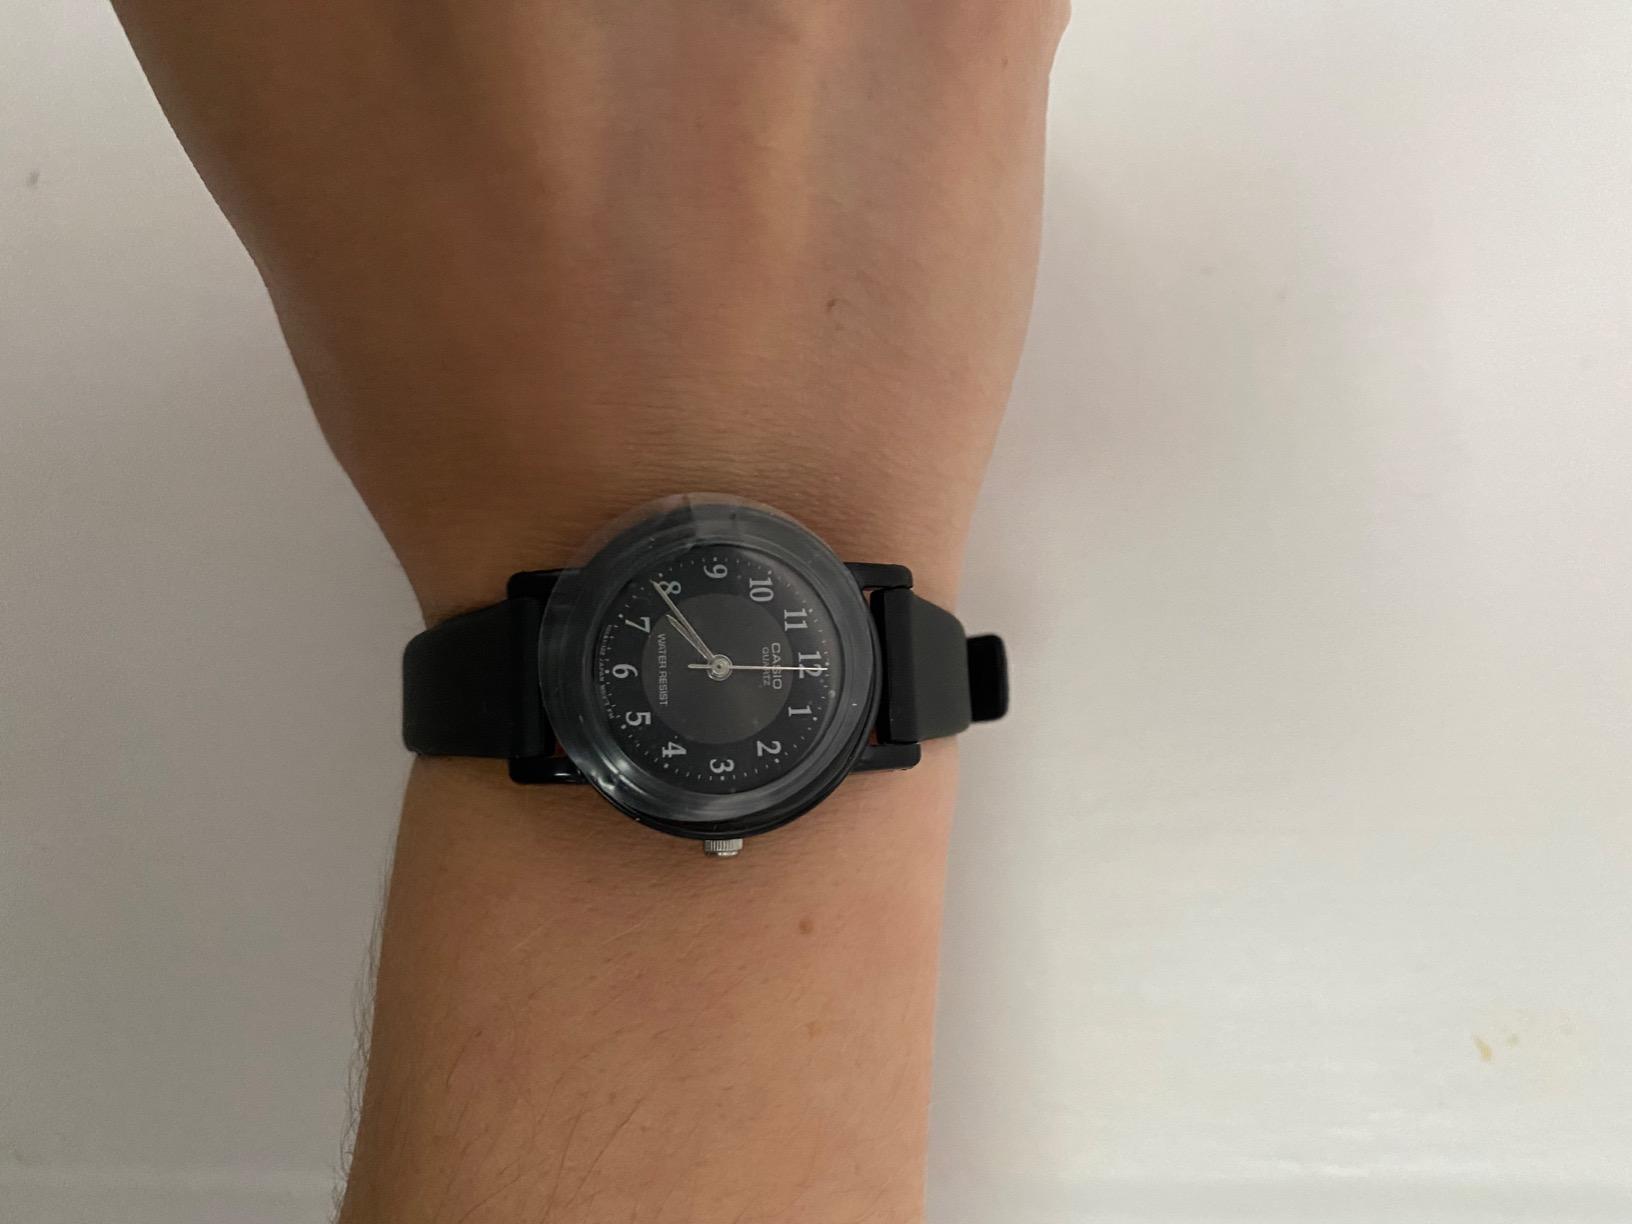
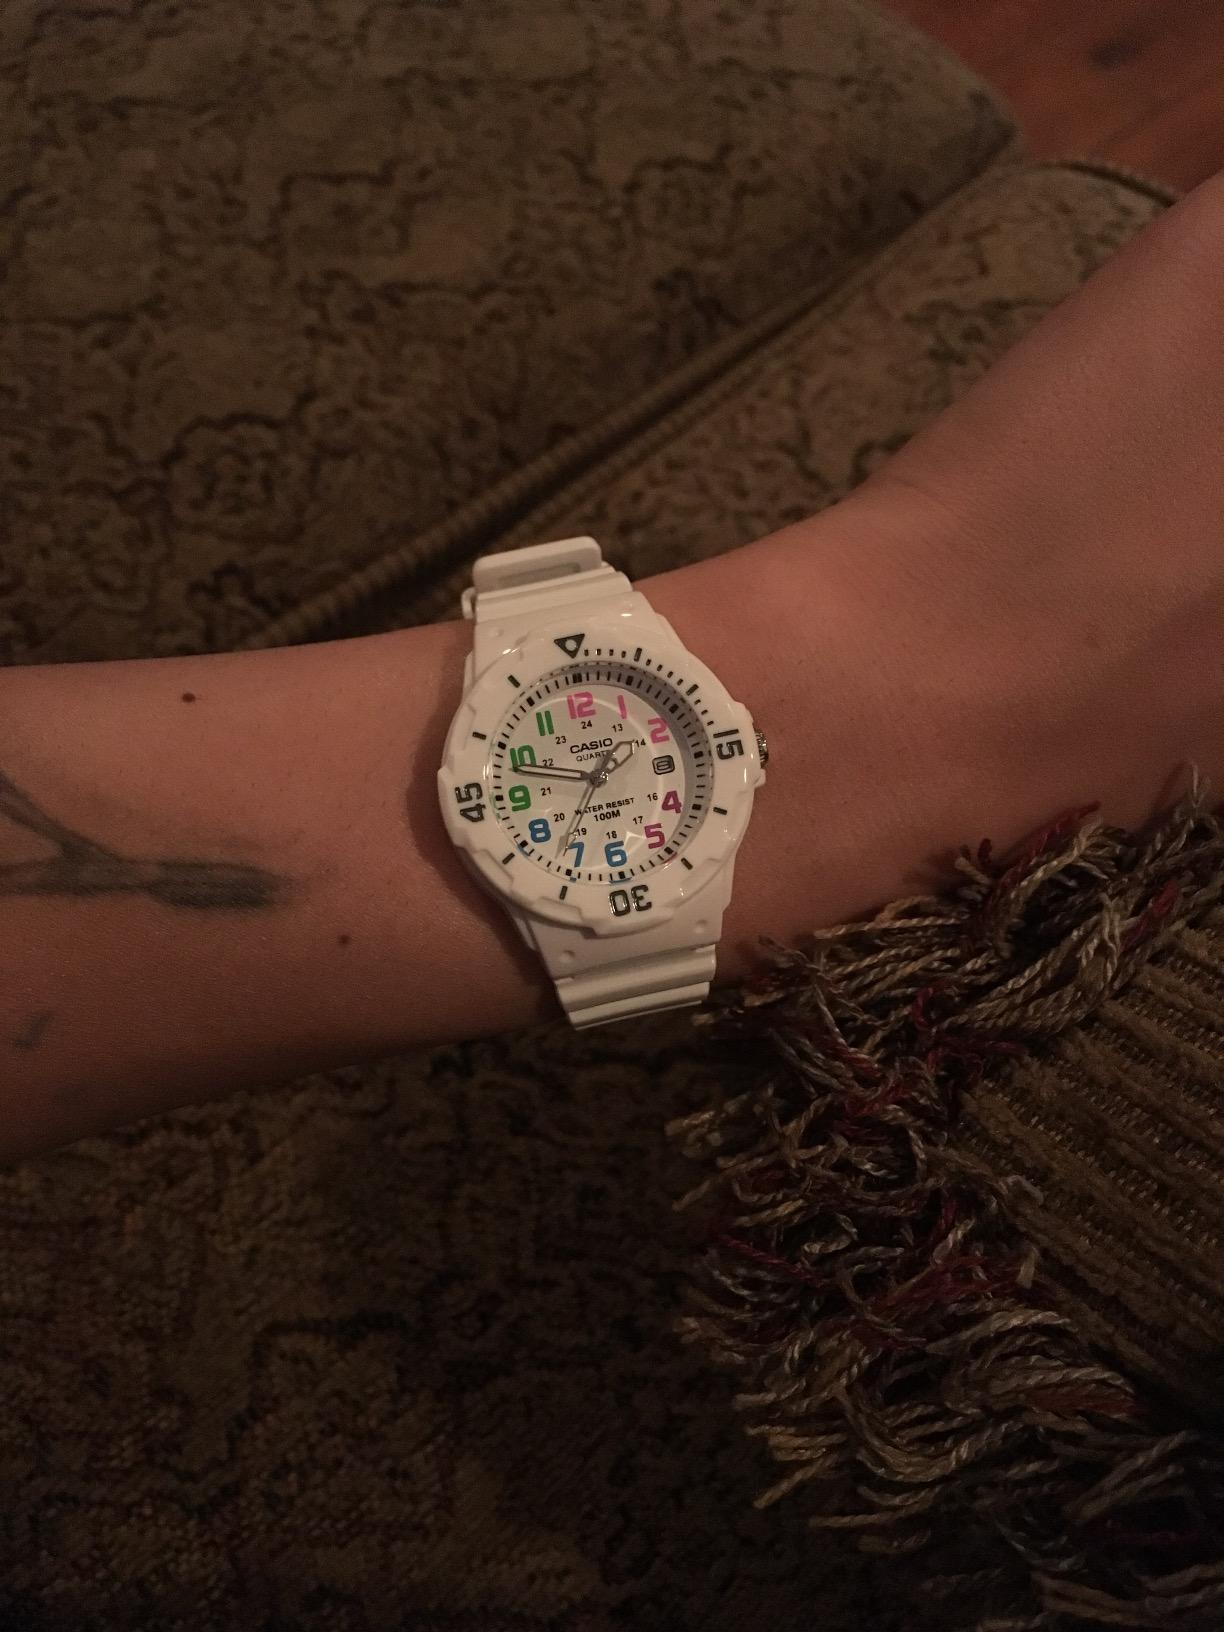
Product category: accessories_watch
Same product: no